Emily Langton Massingberd

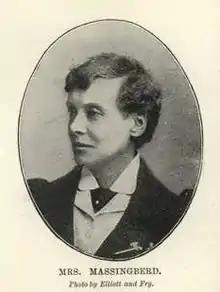
Upon her father's death in 1887 Langton inherited his estate and re-assumed the surname Massingberd by royal licence, and thereafter went by "Mrs. Massingberd" rather than "Mrs. Langton".The photograph, circa 1894, shows her wearing the hatchet pin of the Pioneer Club, which she founded in 1892.

Emily Caroline Langton Massingberd (19 December 1847 – 28 January 1897), known as Emily Langton Langton from 1867 to 1887, was an English women's rights campaigner and temperance activist.